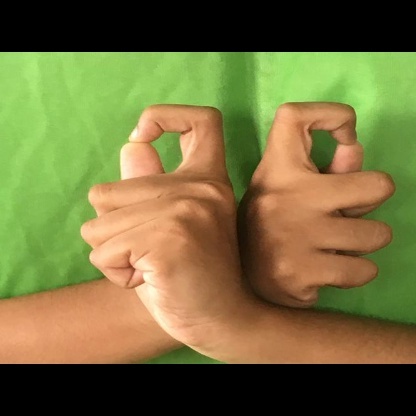
Mudra: Berunda